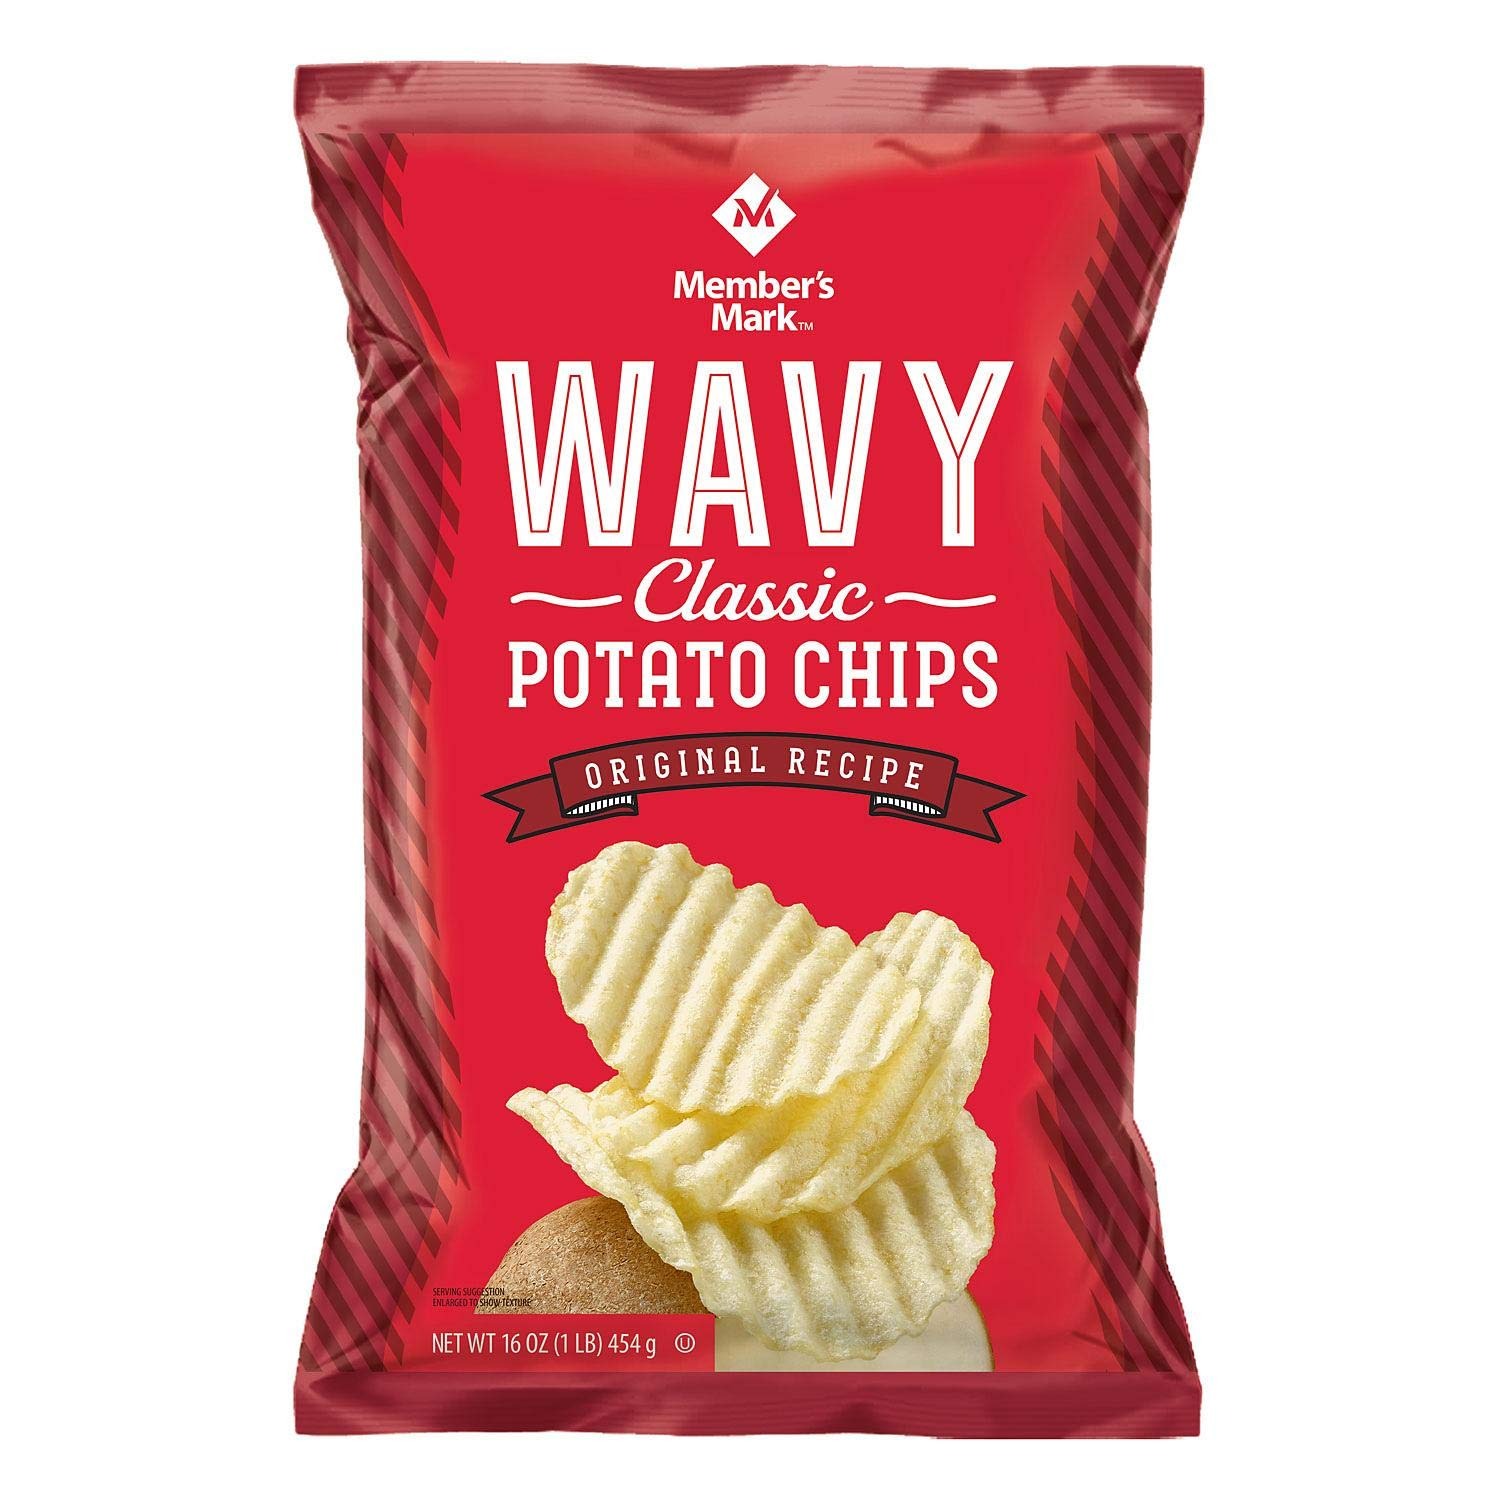
Item Name: Member's Mark Wavy Potato Chips (16 Ounce)
Bullet Point 1: Crunchy and delicious potato chips
Bullet Point 2: Wavy chips for dipping
Bullet Point 3: Made with simple ingredients: potatoes, corn oil, and salt
Value: 16.0
Unit: Ounce

Price: 2.98